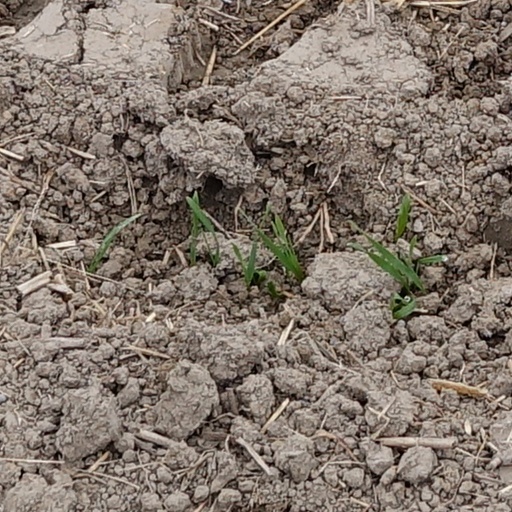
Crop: wheat